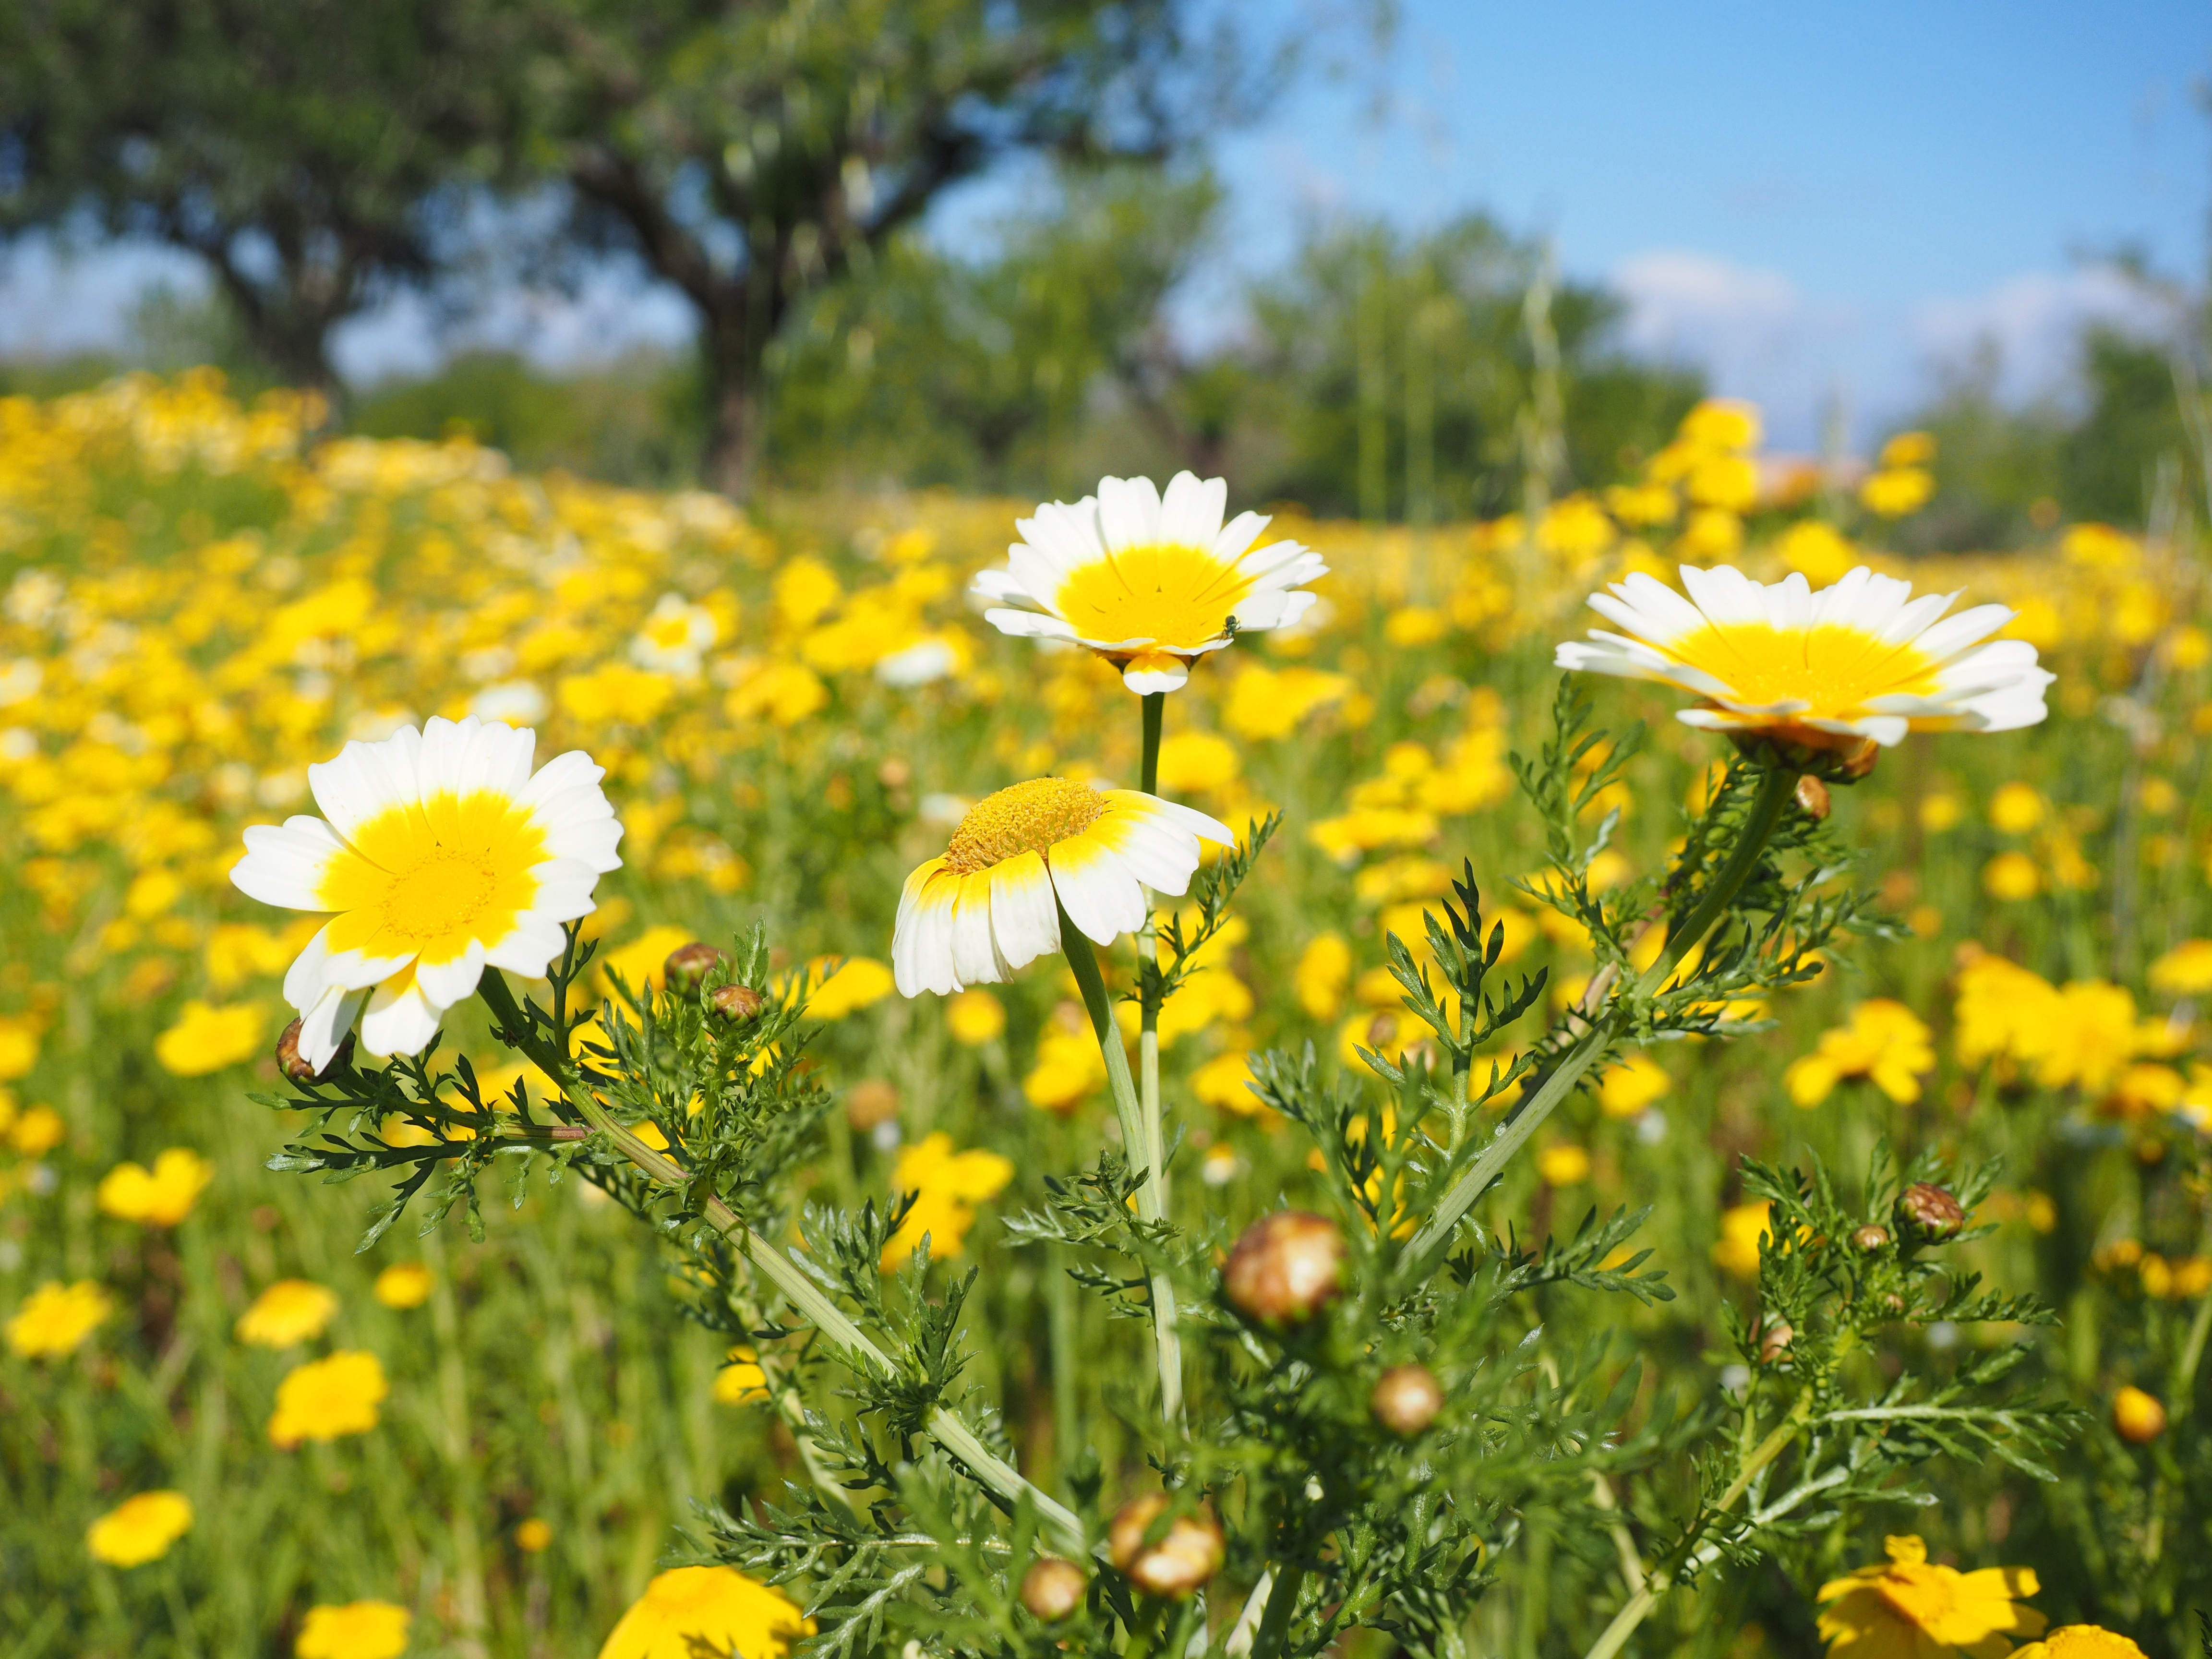
plant, white, field, lawn, meadow, prairie, flower, herb, produce, yellow, agriculture, flora, wildflower, flowers, grassland, asteraceae, mallorca, ecosystem, composites, bl tenmeer, flowering plant, bi color, daisy family, sulfur cosmos, cup shaped inflorescences, inflorescences, oxeye daisy, glebionis coronarian, glebionis coronaria var discolor, gold flower, cretan gold flower, annual plant, land plant, chamaemelum nobile, garden cosmos, crown anthemideae